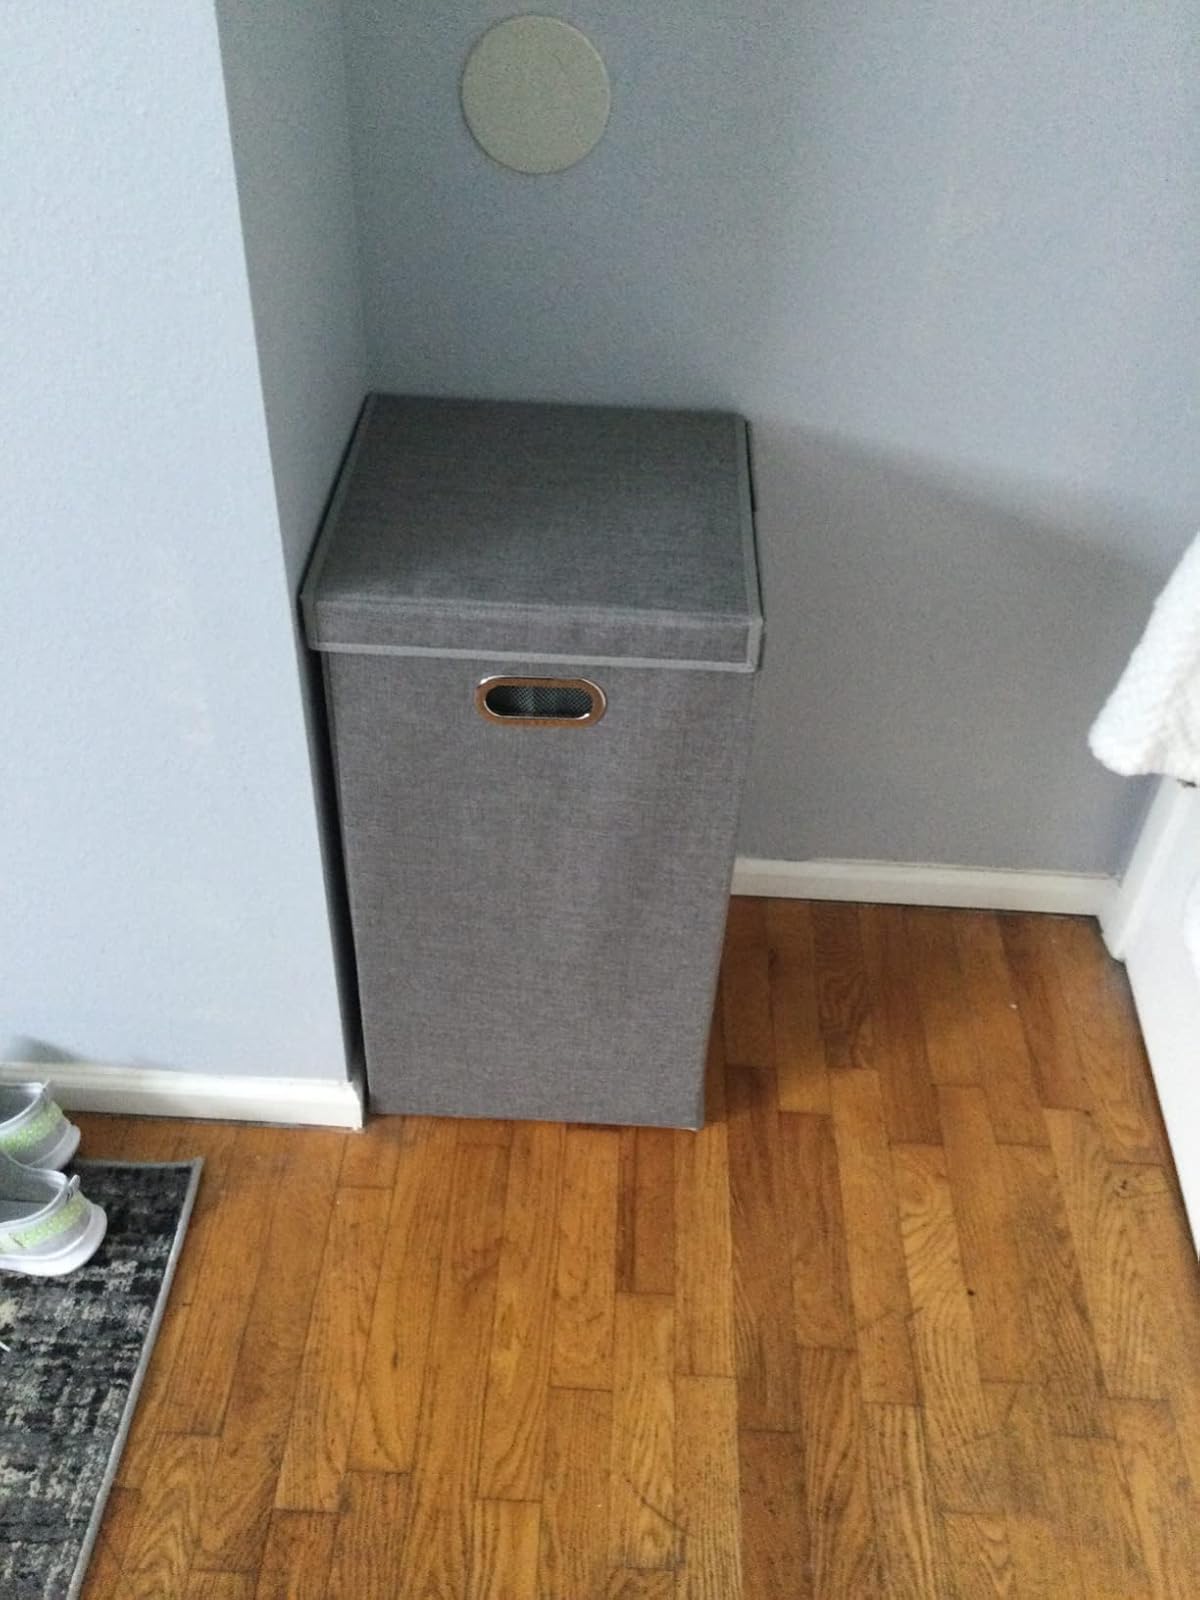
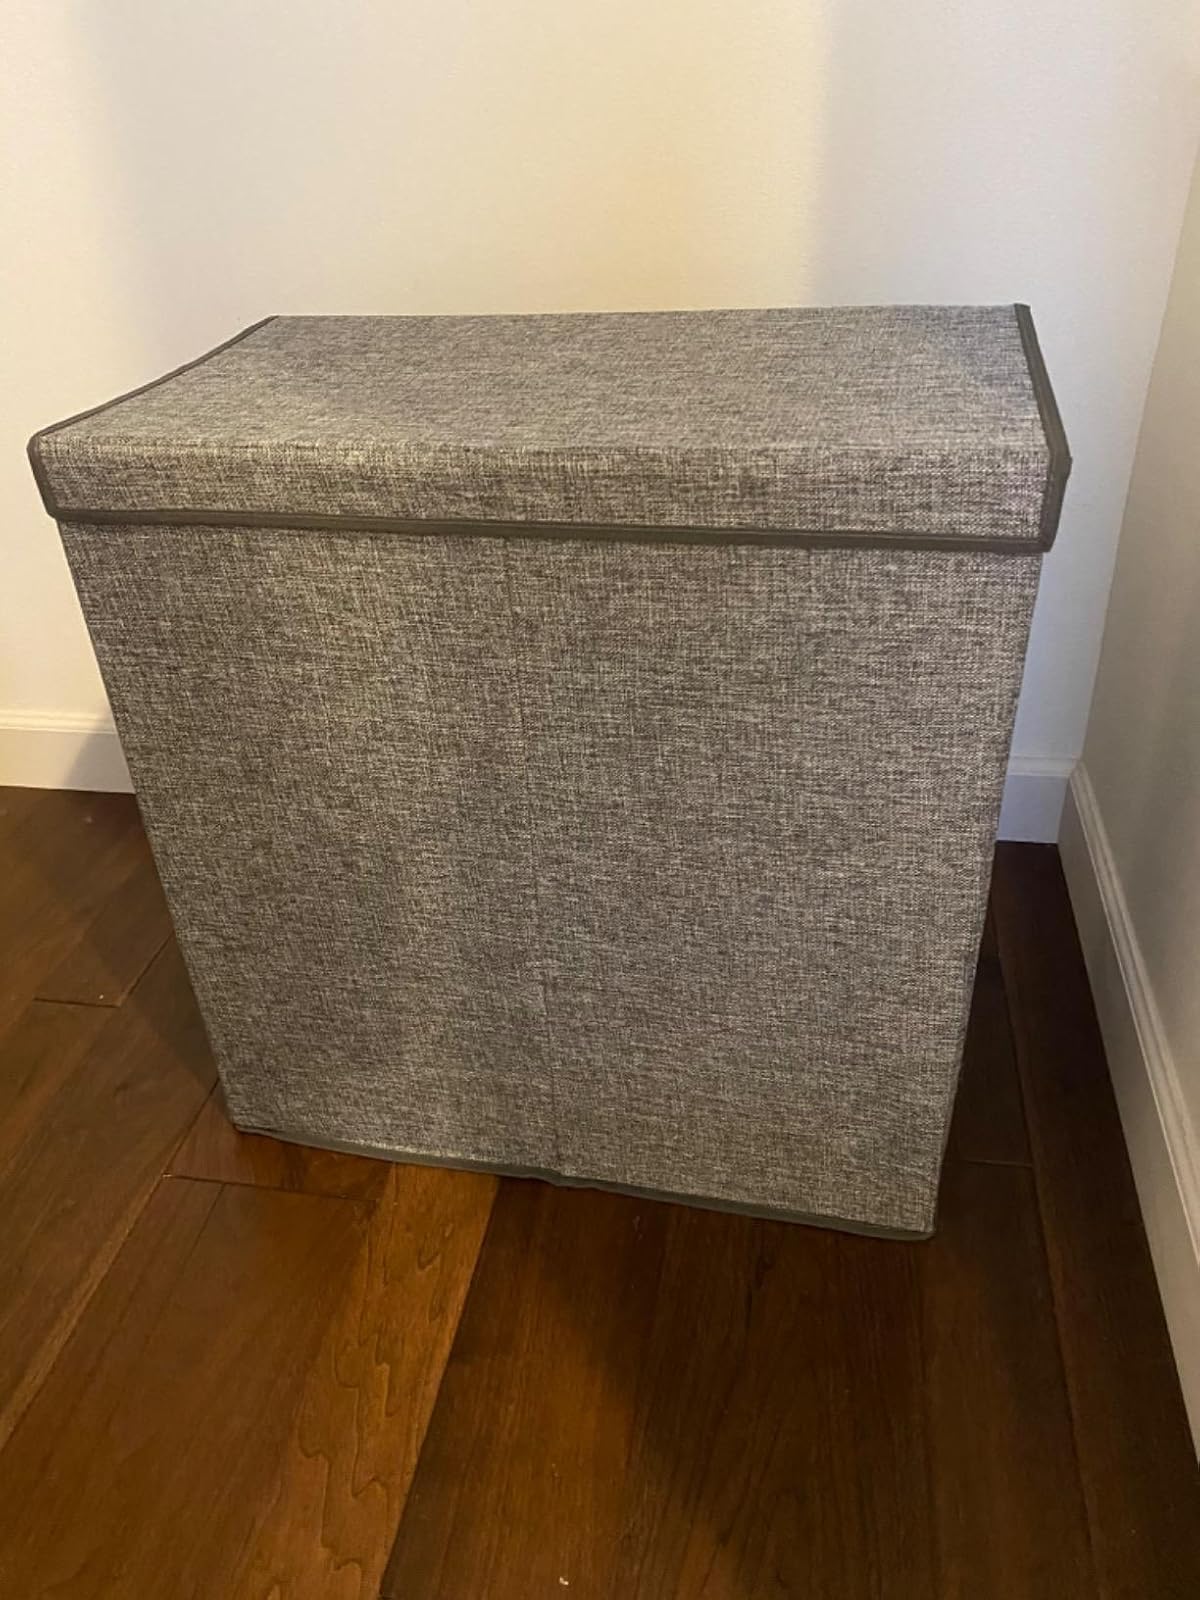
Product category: items_hamper
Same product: no